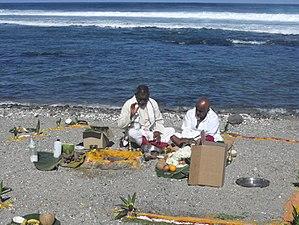
Cérémonie hindou sur la plage de Saint Pierre lieu dit Ravine Blanche le lundi 24 mai 2010.